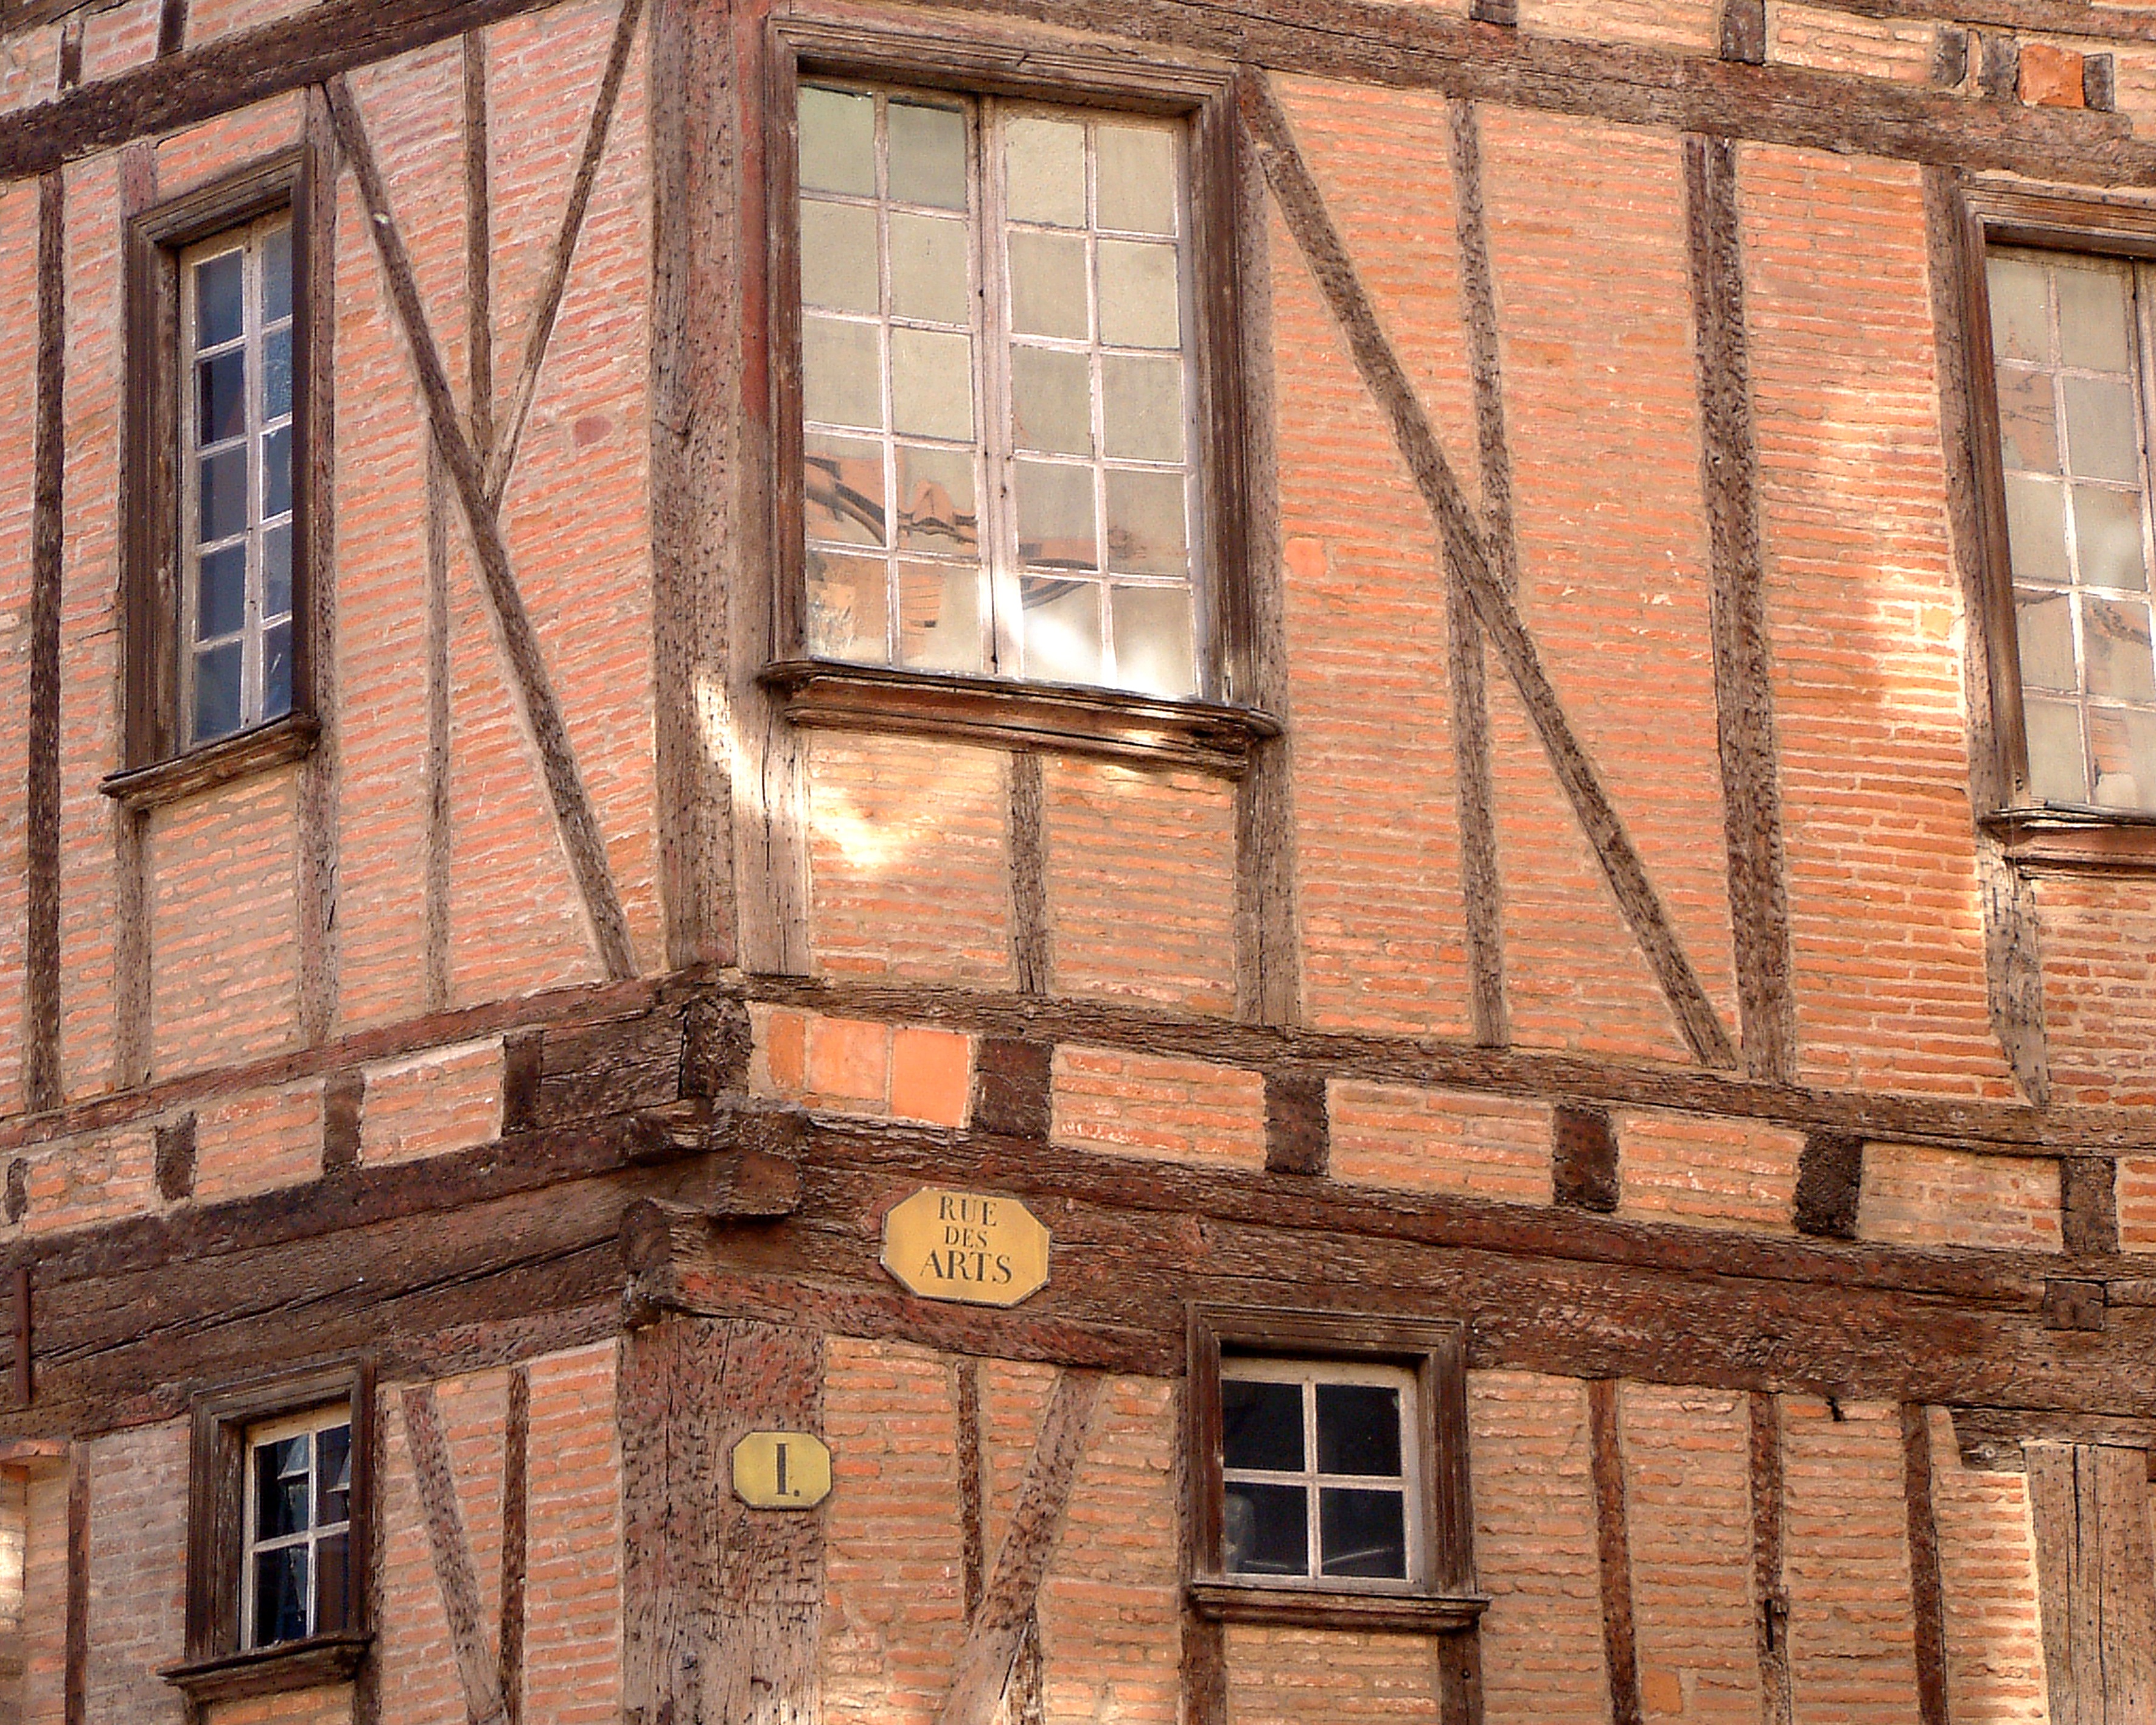
architecture, wood, house, window, roof, building, home, balcony, cottage, facade, property, brick, toulouse, estate, brickwork, siding, neighbourhood, pink city, outdoor structure, sash window